Football in Australia

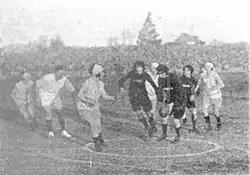
In 1929 a Women's Australian Football match played at Adelaide Oval attracted a record 41,000 spectators.

Among females, Australian Football is by far the most participated code, followed by soccer, rugby union and rugby league.